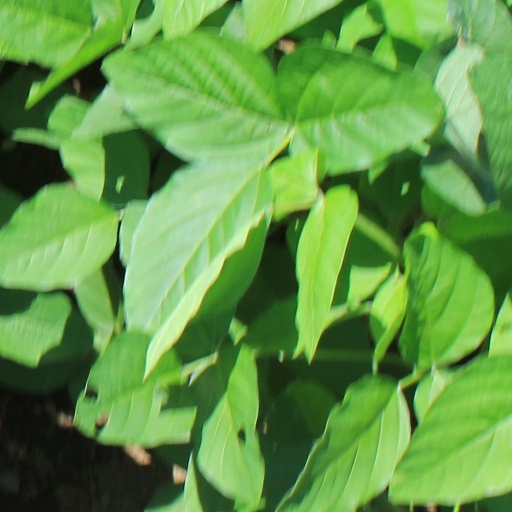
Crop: soybean